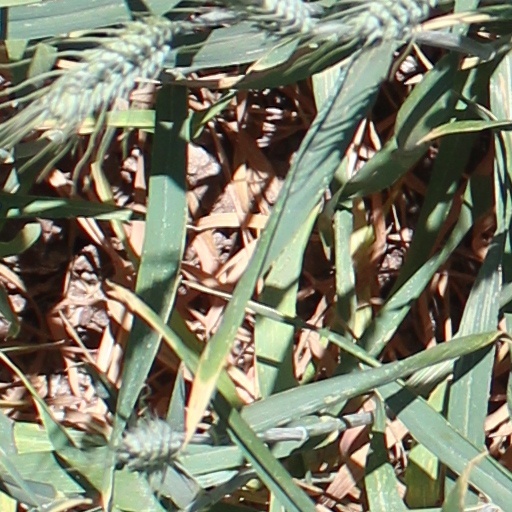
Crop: wheat